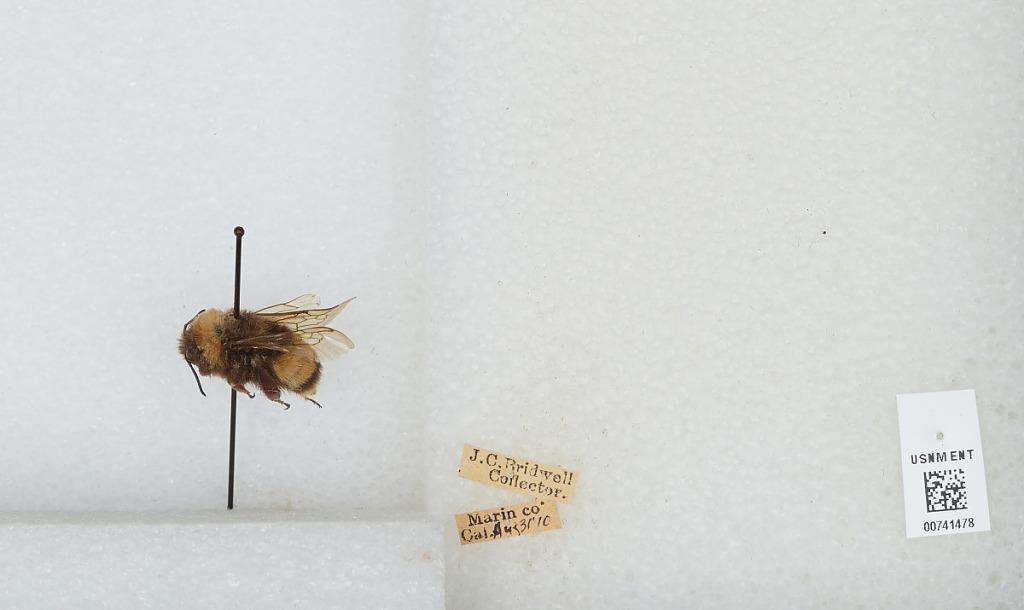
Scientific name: Bombus (Bombus) occidentalis Greene
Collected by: J. Bridwell
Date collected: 1910-8-31
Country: United States
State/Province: California
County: Marin
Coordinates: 38.03, -122.73